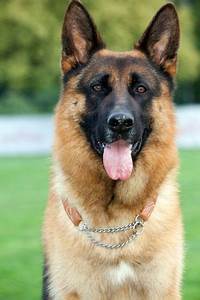
Label: dog